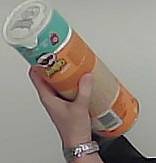
Product: pringles_paprika